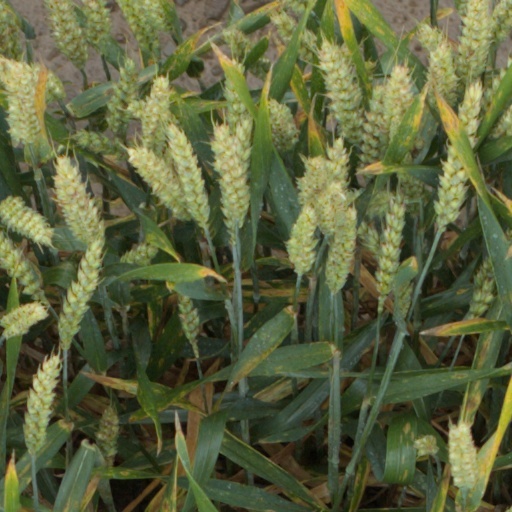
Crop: wheat